Jógvan Martin Olsen

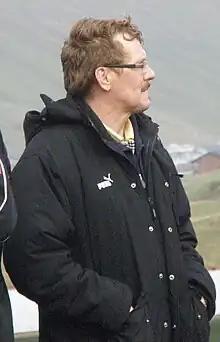
Olsen coaching Víkingur Gøta in 2010

Jógvan Martin Olsen (born 10 July 1961) is a Faroese football manager and former player who is the manager of ÍF Fuglafjørður since October 2015. He was the head coach of the Faroe Islands national team.